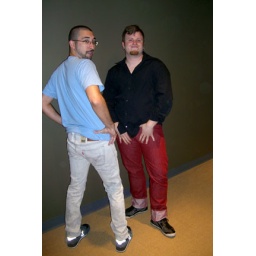
cakes an DJ dirty pants, trying on tight pants in teh Lee store